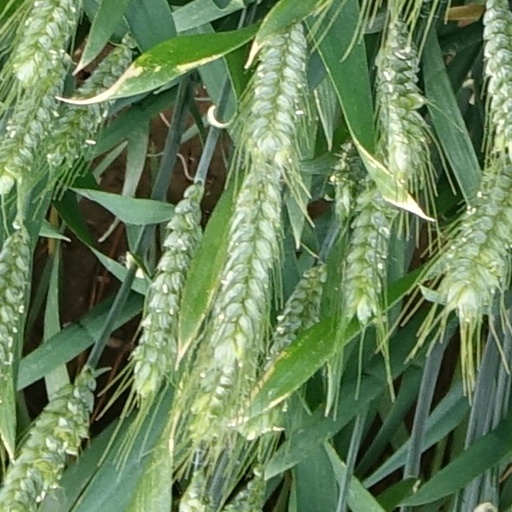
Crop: wheat